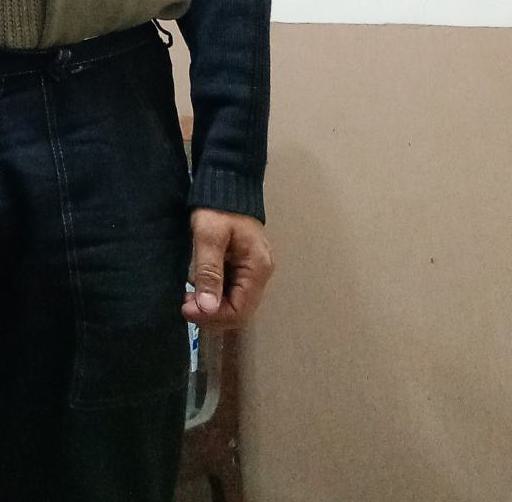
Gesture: no_gesture